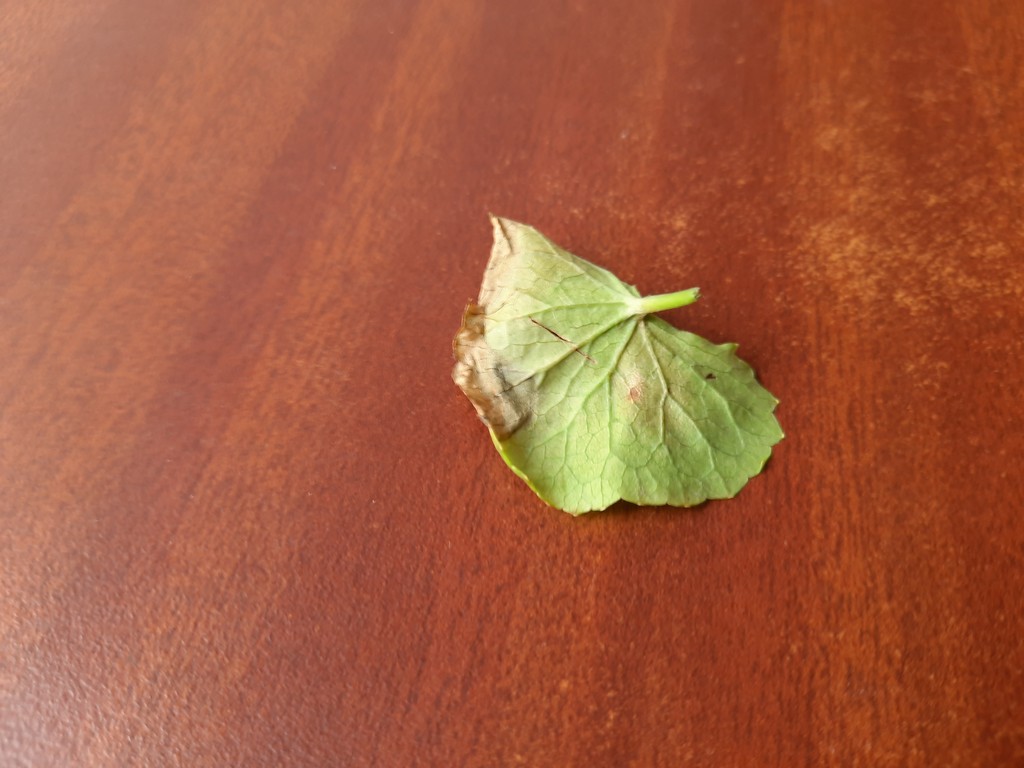
Label: Unhealthy